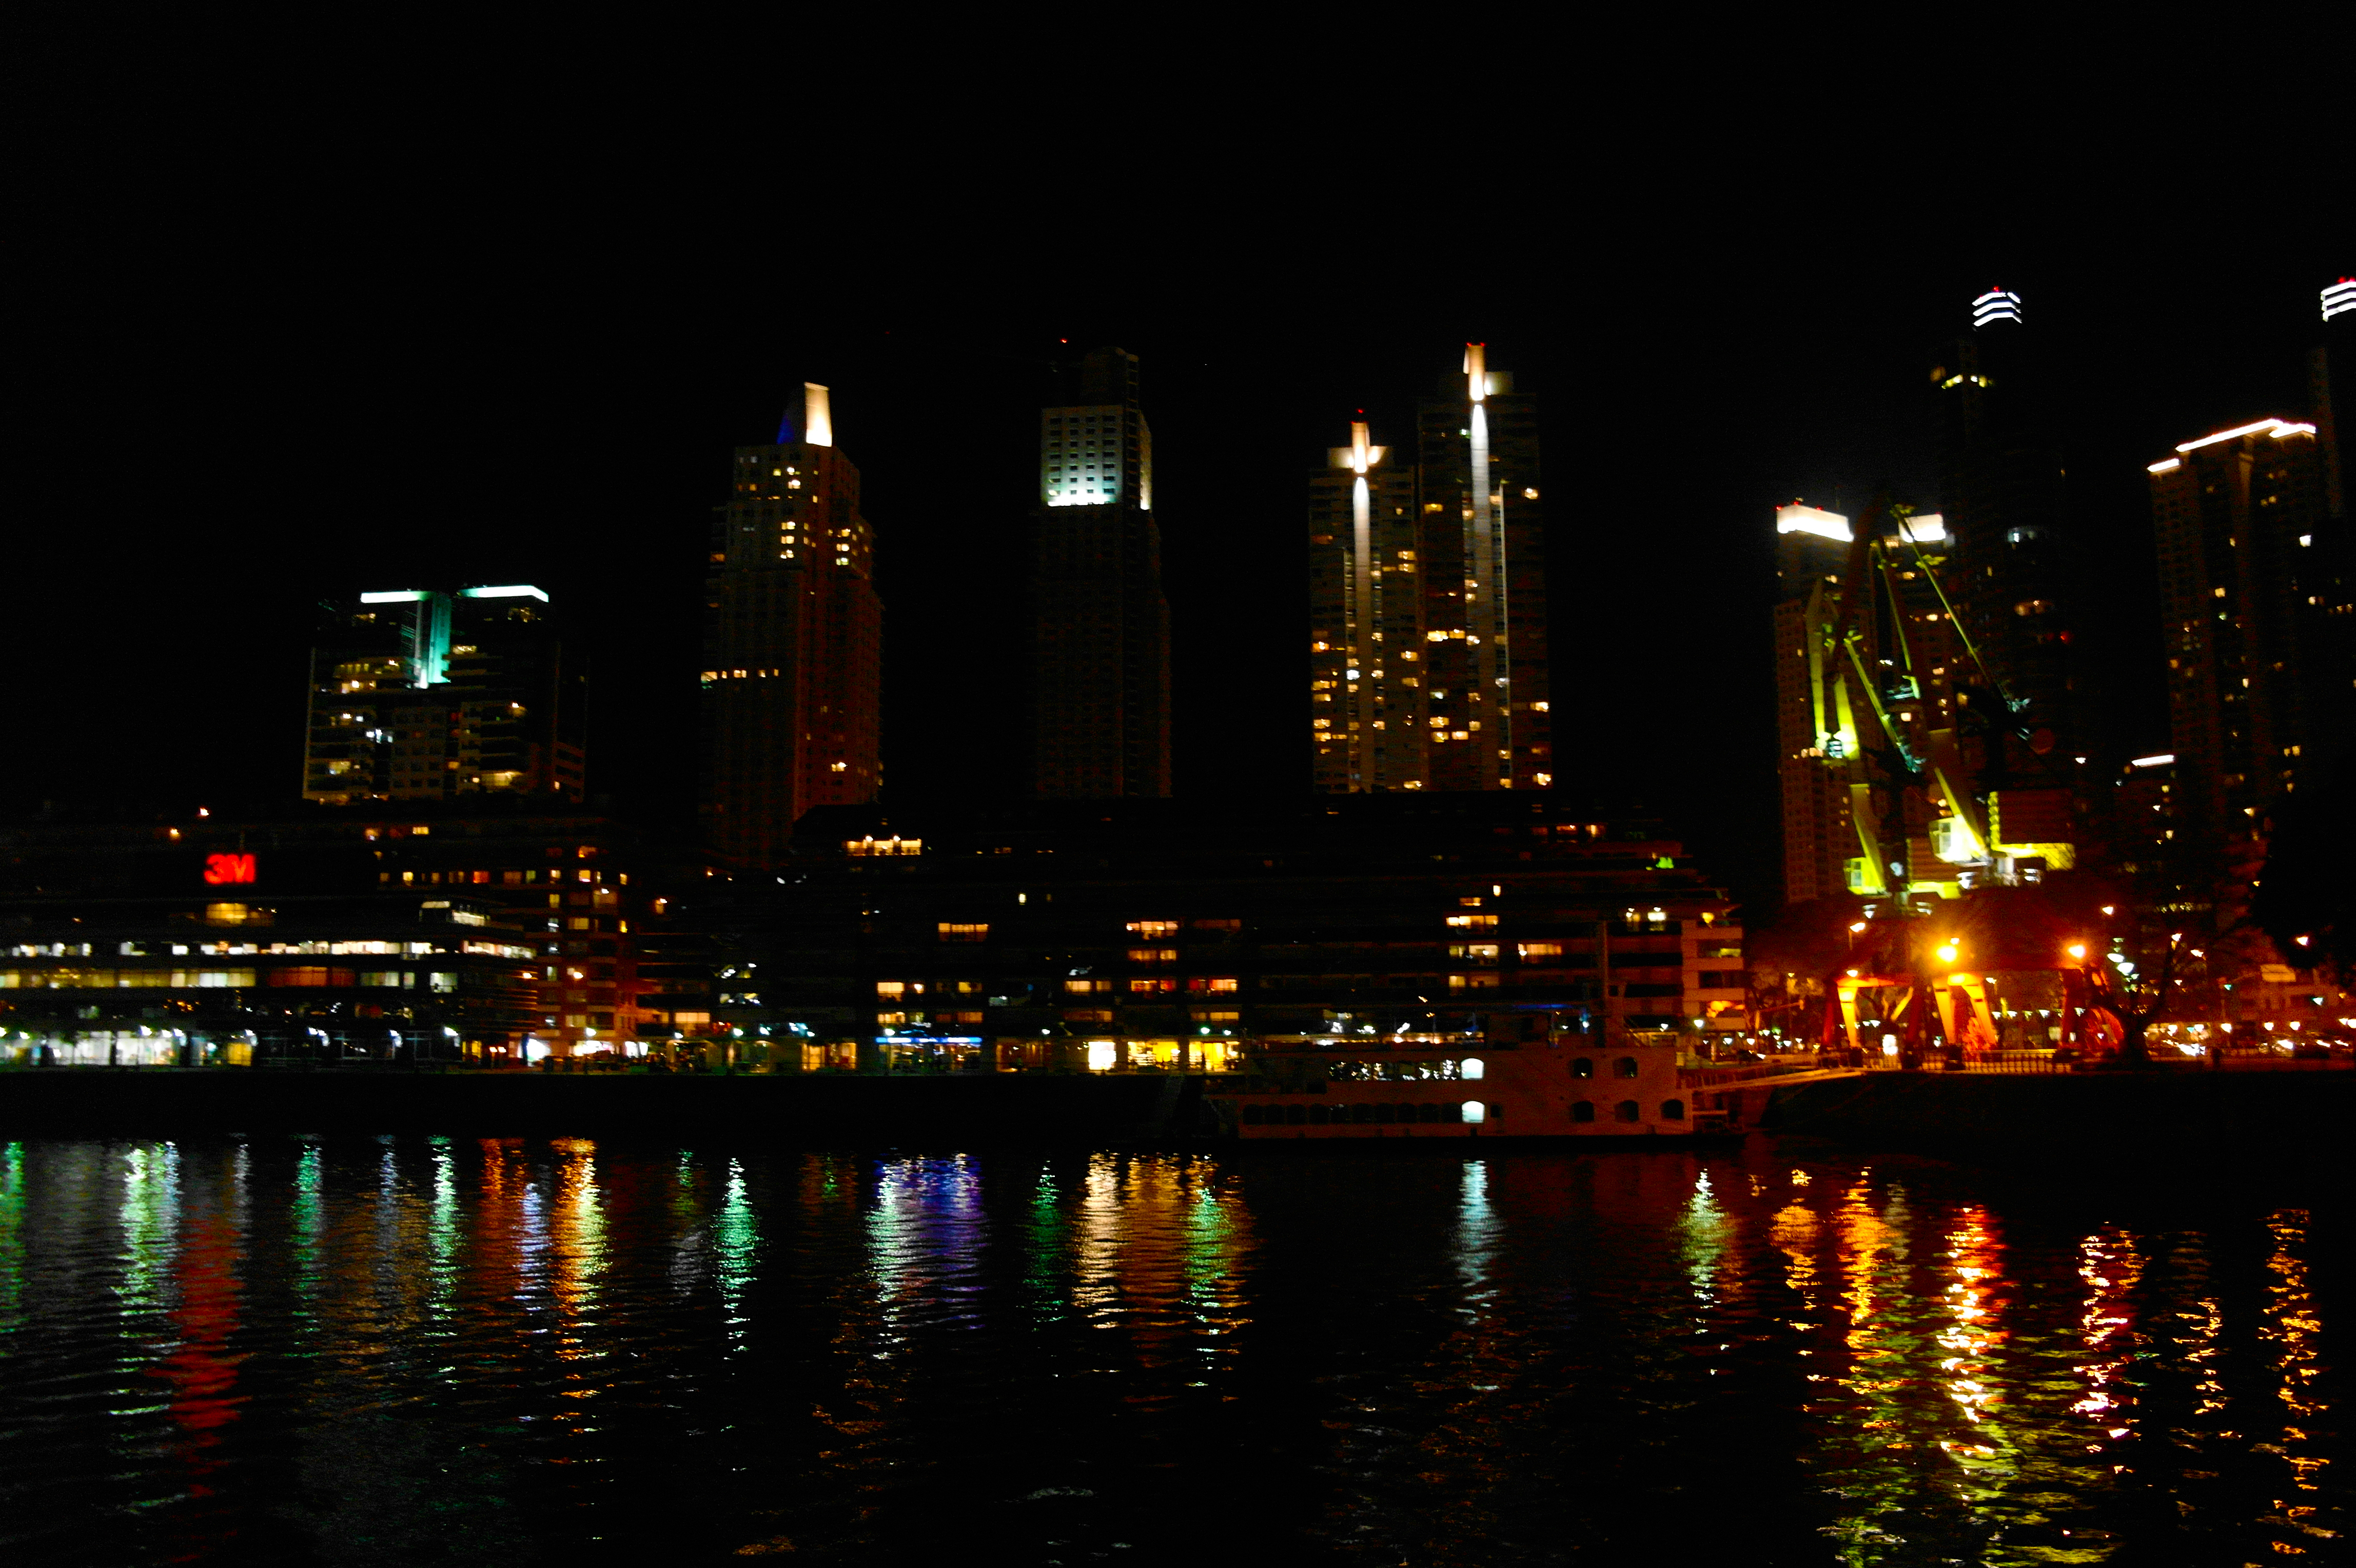
city, light, light water, build, builder, light colors, night, dark, reflection, cityscape, metropolitan area, skyline, metropolis, urban area, landmark, skyscraper, downtown, water, tower block, lighting, sky, darkness, evening, tourist attraction, tower, midnight